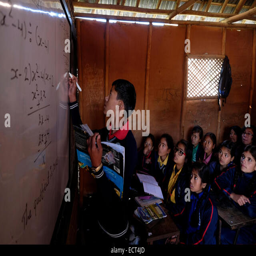
schoolchildren learning mathematics in a classroom at elementary school which cost just 100